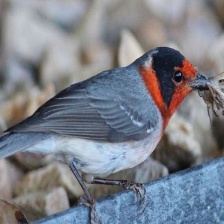
Species: RED FACED WARBLER
Scientific name: CARDELLINA RUBRIFRONS